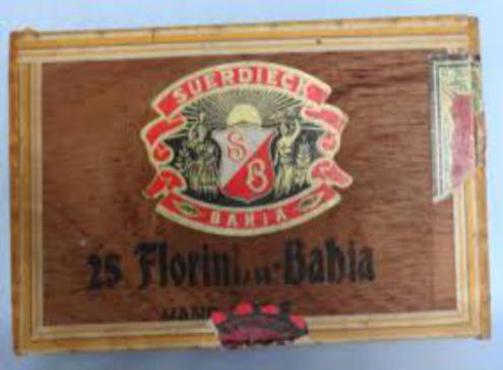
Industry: Food